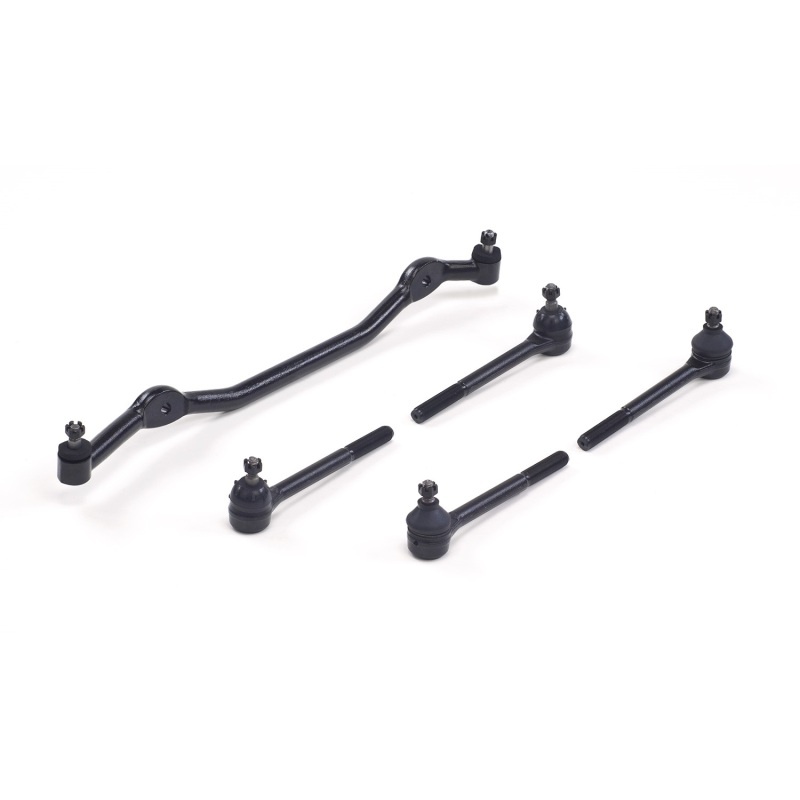
Hotchkis 71-72 Buick / Chevrolet / Oldsmobile / Pontiac A-Body Premium Steering Rebuild Kit
Hotchkis Sport Suspension CHESTR024 Premium Steering Rebuild Kit for 71-72 Chevrolet Chevelle 71-72 Chevrolet El Camino 71-72 Chevrolet Malibu 71-72 Chevrolet Monte Carlo 71-72 Oldsmobile 442 71-72 Oldsmobile Cutlass 71-72 Buick Skylark 71-72 Pontiac GTO and 71-72 Pontiac LeMans. Kit Includes (2) Inner Tie Rod Ends (2) Outer Tie Rod Ends Center Link and Idler Arm. Heat Treated 4140 Forged Ball Studs on Tie Rod Ends for improved wear resistance Triple Lip Sealed Boots installed Hardened Steel Forged Housings for added strength Precision CNC Machined Threads and Corrosion Resistant Finish. Worn out steering parts cause poor performance and put your safety at risk. Replace your old suspension parts and upgrade your Muscle Cars suspension with one of our PREMIUM STEERING REBUILD KITS. We have sourced only the highest quality components and placed them in a convenient kit. This Part Fits: Year Make Model Submodel 1972 Buick Skylark 350 1971-1972 Buick Skylark Base 1971-1972 Buick Skylark Custom 1971-1972 Chevrolet Chevelle Base 1971-1972 Chevrolet Chevelle Concours 1971-1972 Chevrolet Chevelle Concours Estate 1971-1972 Chevrolet Chevelle Greenbrier 1971-1972 Chevrolet Chevelle Malibu 1971-1972 Chevrolet Chevelle Nomad 1971-1972 Chevrolet Chevelle SS 1971-1972 Chevrolet El Camino Base 1971-1972 Chevrolet El Camino Custom 1971-1972 Chevrolet El Camino SS 1971-1972 Chevrolet Monte Carlo Base 1971 Oldsmobile 442 Base 1971-1972 Oldsmobile Cutlass Base 1972 Oldsmobile Cutlass Cruiser 1971-1972 Oldsmobile Cutlass S 1971-1972 Pontiac GTO Base 1971 Pontiac GTO The Judge 1971-1972 Pontiac LeMans Base 1972 Pontiac LeMans Luxury 1973 Pontiac LeMans Safari 1971-1972 Pontiac LeMans Sport 1971 Pontiac LeMans T37
Brand: Hotchkis
Category: Vehicles & Parts > Vehicle Parts & Accessories > Motor Vehicle Parts > Motor Vehicle Controls > Steering Wheels